Question: Please indicate a possible affordance area of the baseball bat that can be used for swinging.
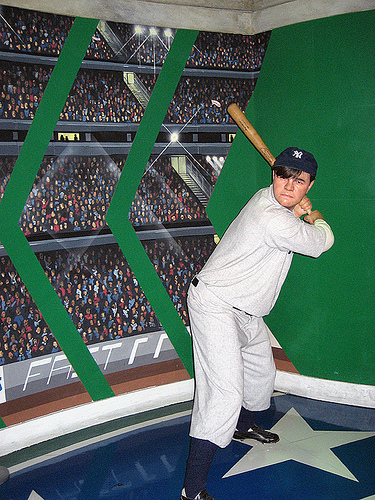
Answer: [266.168, 150.098, 319.53, 223.416]